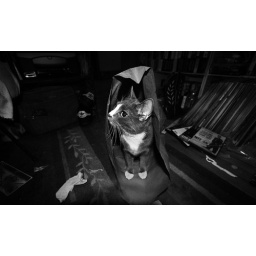
cat is in the bag